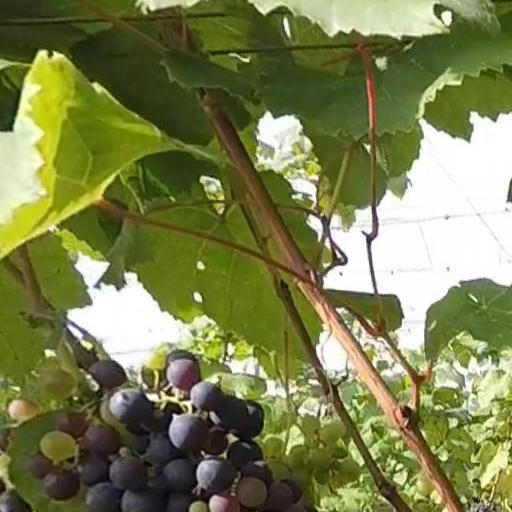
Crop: grape